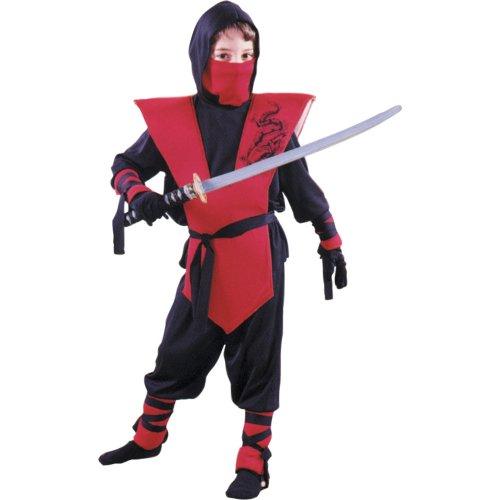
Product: Fun World Complete Ninja Costume, Large 12 - 14, Multicolor
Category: Clothing, Shoes & Jewelry | Costumes & Accessories | Kids & Baby | Boys | Costumes
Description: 6 blue 2S/2M/2L 6 red 2S/2M/2L.
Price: $10.49
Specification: ProductDimensions:12x10x1.5inches|ItemWeight:1pounds|ShippingWeight:1.7pounds(Viewshippingratesandpolicies)|ASIN:B002KUYGP8|Itemmodelnumber:8735RL|Manufacturerrecommendedage:12months-8years